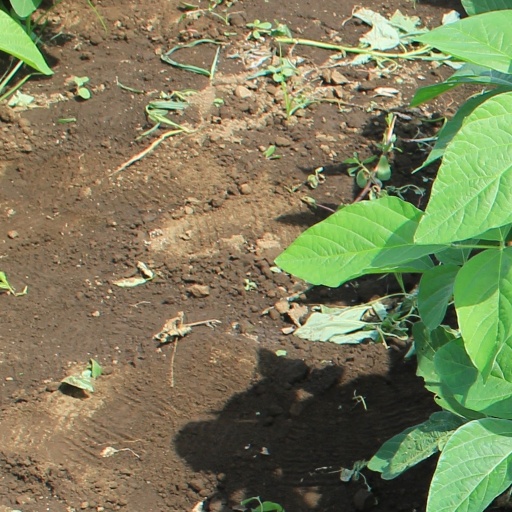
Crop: soybean